Moʻmin Rizo

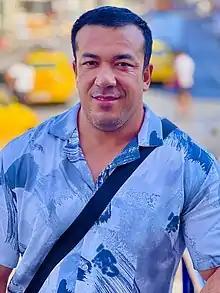

Moʻminjon Qoʻchqorov (born 5 November 1983), most commonly known by his stage name Moʻmin Rizo, is an Uzbek actor. The singer was awarded "Doʻstlik" in 2011, and "Honored Artist of Uzbekistan" in 2017.